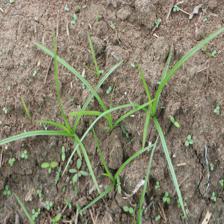
Label: Grass